Adolphe Thiers

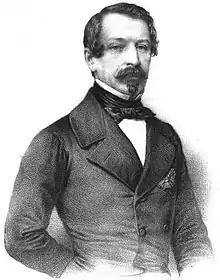
Louis-Napoléon Bonaparte in 1848

Out of office, he traveled in Italy. He went first to Rome, where his friend Ingres, the Director of the Villa Medici, gave him a tour of the monuments, then to Florence, where he had the idea of writing a history of that city. He rented a villa at Lake Como and began collecting documents for his research. He went to Italy two more times in 1837, renting the Villa di Castello and going through the archives. In the meanwhile, Louis-Philippe was increasingly unpopular. He survived three more assassination attempts, and new elections on 4 November showed gains for the center left, and losses for the center right. Thiers returned to the Deputies and in January 1839 delivered of series of speeches denouncing the government of the King, led by Molé. The government was assaulted from all sides, from the extreme right, extreme left, and center. Molé was forced to resign and call for new elections, which were held on 2 March 1839. The opposition won the elections, but because of their diverse views struggled to form a majority. For three months France was without a government. The most radical French revolutionaries, Barbés and Blanqui, saw this as the moment to launch a violent revolution. They had formed a secret organization, the "Societé des Saisons", with about fifteen thousand members. On Sunday, 12 March 1839, when the center of Paris was deserted, they formed armed columns, and successfully seized the Palais de Justice and the Hôtel de Ville. From the balcony of the Hôtel de Ville, Barbés read a decree announcing the creation of a revolutionary government. But the army reacted immediately, and by the evening the revolution was reduced to a few barricades in the Faubourg Saint-Denis. Barbés and Blanqui were arrested and sentenced to confinement for life in the prison on Mont-Saint-Michel.